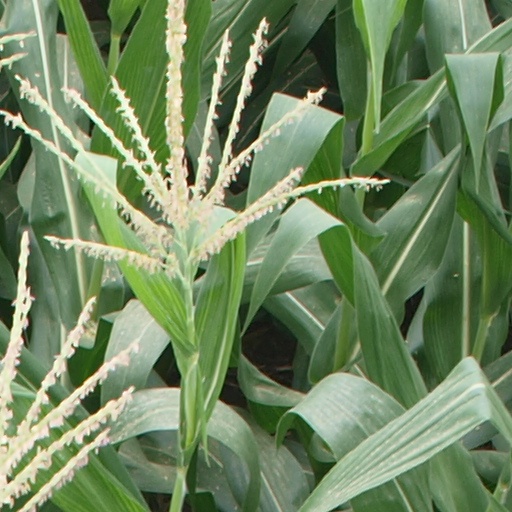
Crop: maize; corn